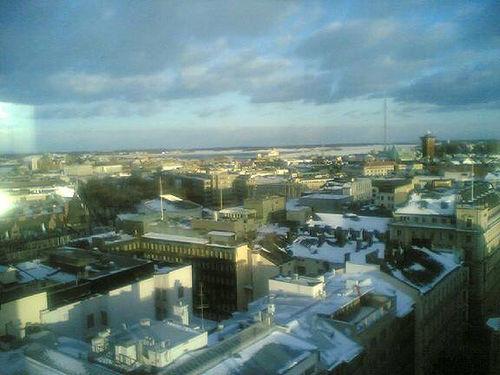
Weather: cloudy or overcast